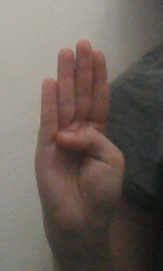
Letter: kaaf